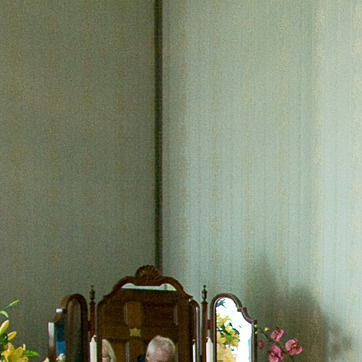
Material: wallpaper